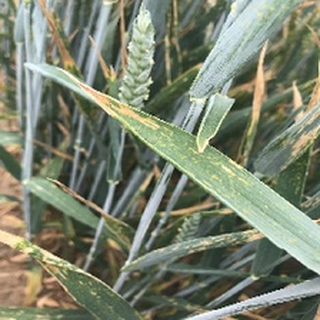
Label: wheat_yellow_rust